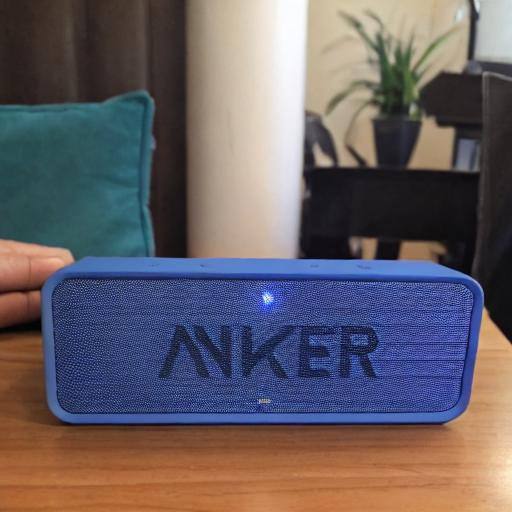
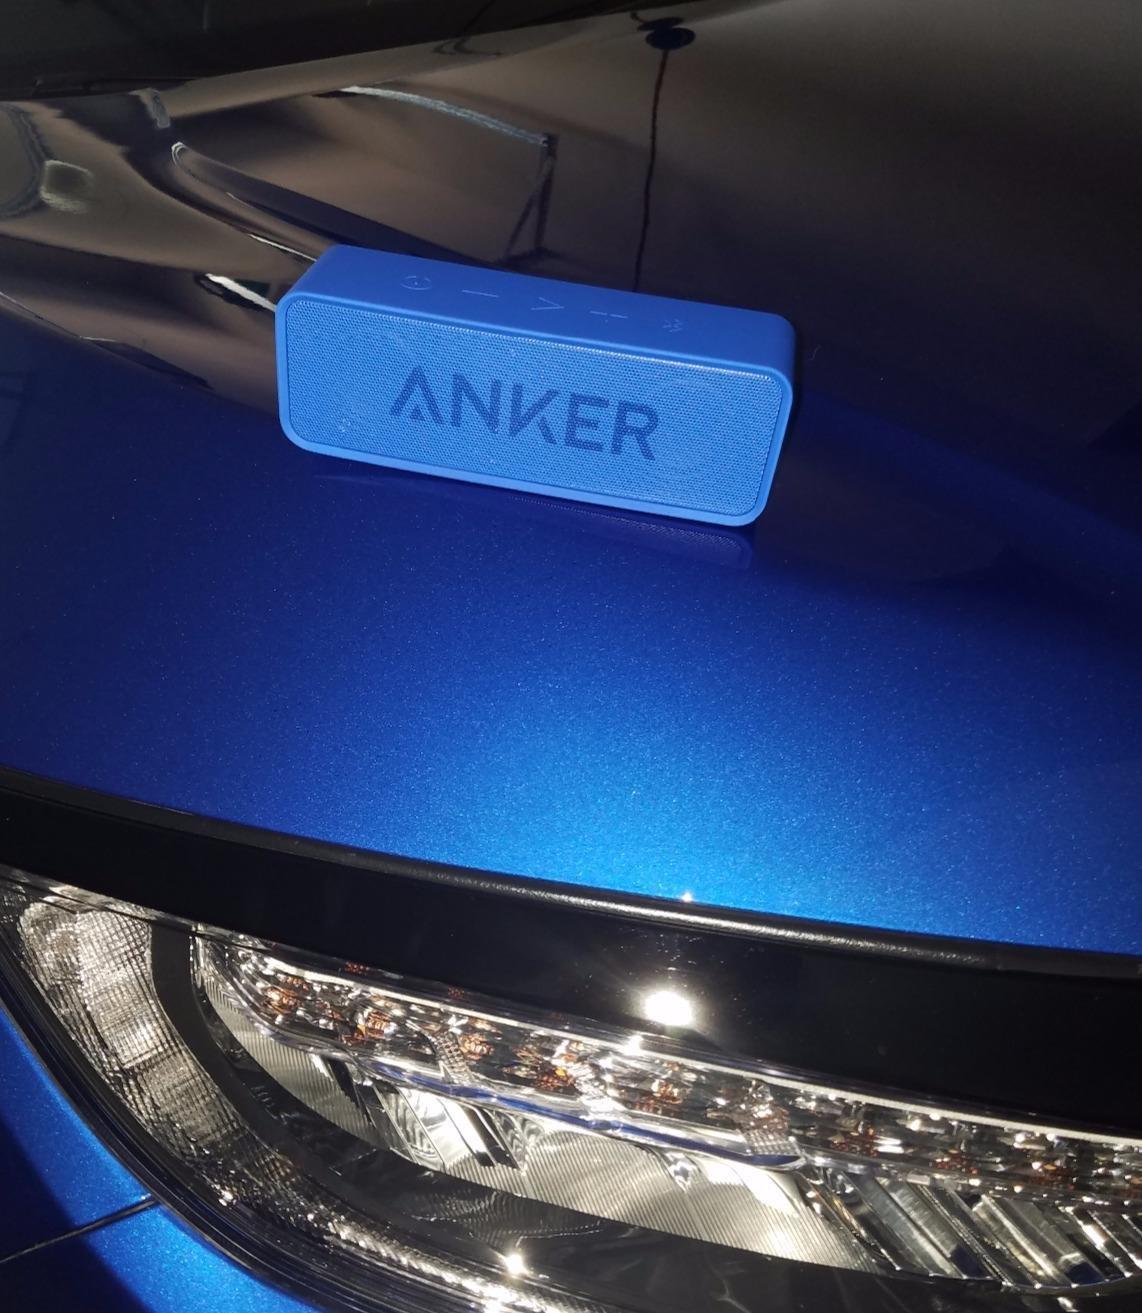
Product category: speaker
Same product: no